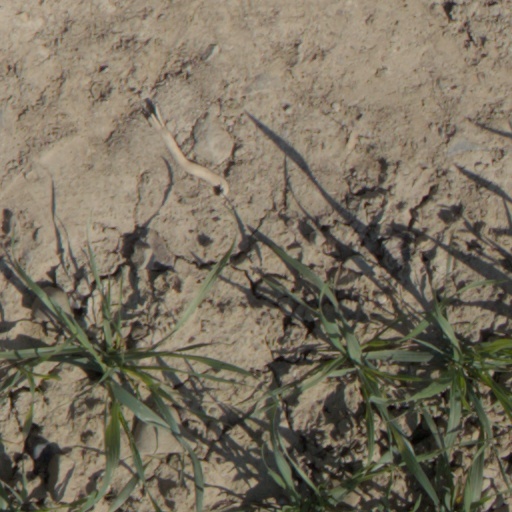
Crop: wheat